Mullaley, New South Wales

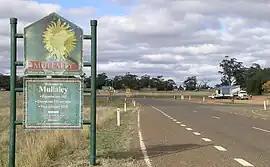
Entry sign to Mullaley, NSW

Mullaley is a village in the Gunnedah Shire, New South Wales, Australia.